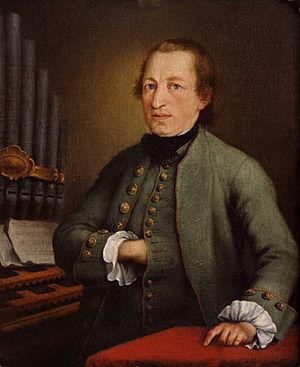
Johann Nepomuk Holzhey était un facteur d'orgue allemand. Avec Karl-Joseph Riepp et Joseph Gabler, il est considéré comme l'un des plus importants facteurs d'orgue du baroque d'Allemagne du Sud.